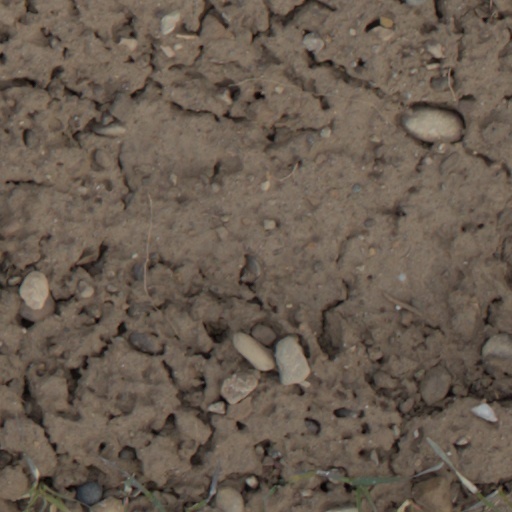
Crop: wheat